Littleover

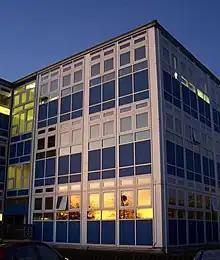
Derby Moor Community Sports College and the Millennium Centre

Secondary and sixth form schools: